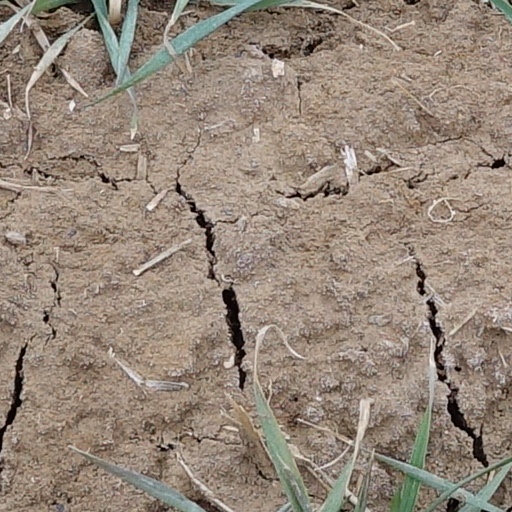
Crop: wheat